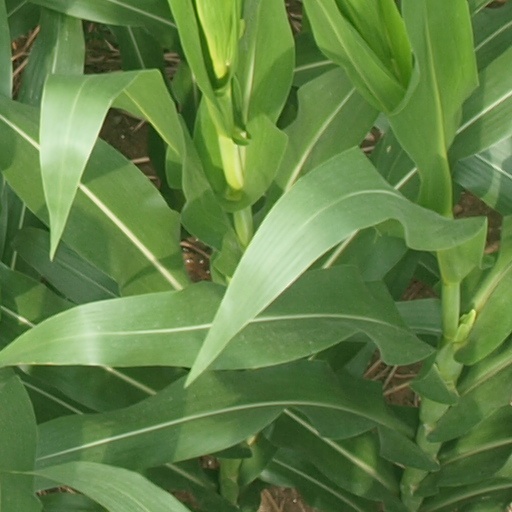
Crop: maize; corn